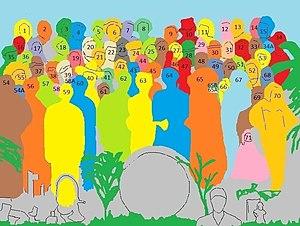
La pochette de Sgt. Pepper's Lonely Hearts Club Band représente diverses personnes autour des 4 Beatles en chair et en os : 57 personnages sont représentés par des photos et 9 par des statues de cire, ce sont.